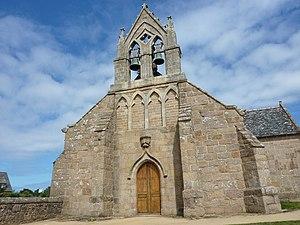
Façade église du bourg
Trégastel [tʁegastɛl] est une commune française située dans le département des Côtes-d'Armor, en région Bretagne. Station balnéaire, Trégastel compte environ 2 400 habitants. La population est multiplié par cinq en saison estivale. Un logement sur deux est une résidence secondaire.
Églises possédant un clocher-mur, ou clocher à peigne, clocher-arcade ou campenard.